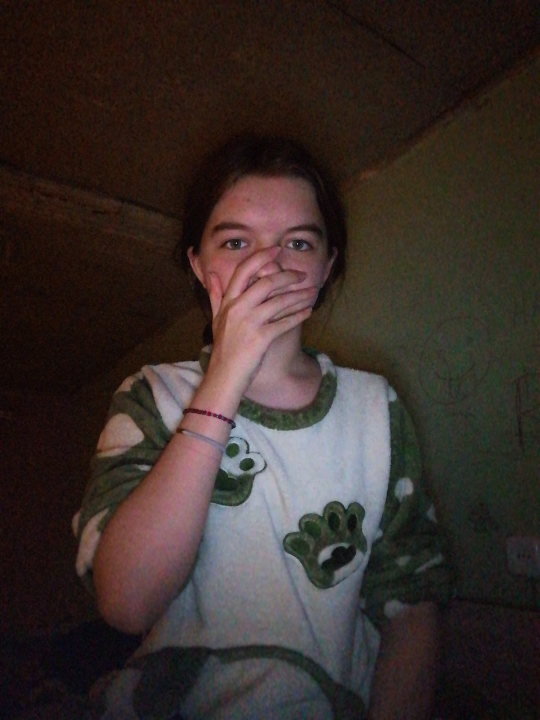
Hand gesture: no_gesture